Yaroslav Gladyshev

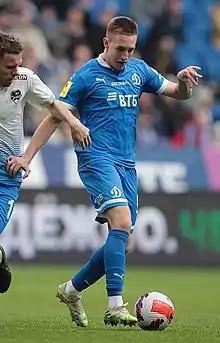
Gladyshev with Dynamo Moscow in 2022

Yaroslav Vadimovich Gladyshev (born 5 May 2003) is a Russian football player who plays as a right winger or centre-forward for Russian Premier League club Dynamo Moscow and the Russia national team.